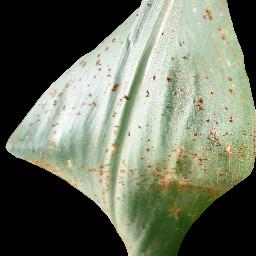
Label: Corn___Common_rust